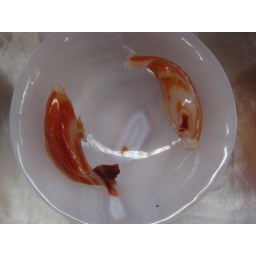
carved fish in a bowl